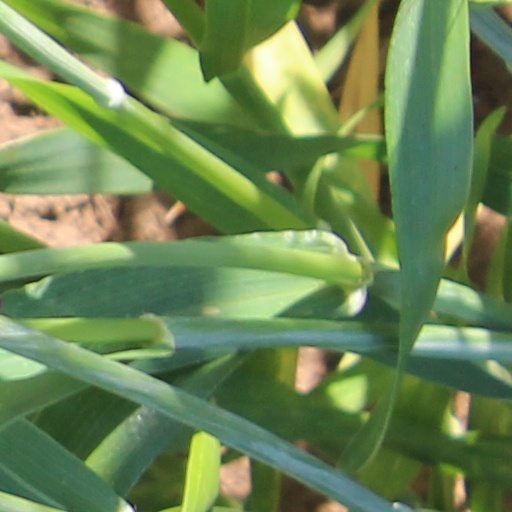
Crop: wheat